Drei Damen vom Grill

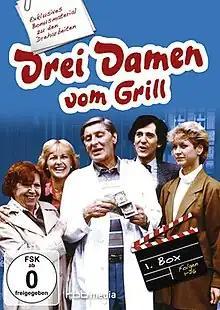

Drei Damen vom Grill was a German television series that aired from 1978 to 1992 on Germany's public television station, ARD.